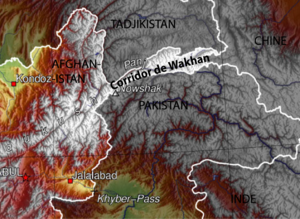
Wakhan-korridoren
Wakhan-korridoren
Wakhan-korridoren er en lang og smal landkorridor som udgør Afghanistans østligste yderpunkt i Pamirbjergene. Den er omtrent 210 km lang og mellem 20 og 60 km bred. Den er opkaldt efter Wakhan-regionen i den afghanske provins Badakhshan. Oprettelsen af korridoren, som forbinder Afghanistan med Kina i øst og skiller Tadsjikistan i syd fra Pakistan i nord, var et politisk resultat af The Great Game. Den anglo-russiske grænsekommission af 1895-1896 afgrænsede området som en bufferzone mellem Britisk Indien og det russiske Central-Asien. Wakhan-korridoren var en gang en del af Silkevejen, og har været lukket for grænsetrafik i næsten 100 år på grund af politiske årsager.